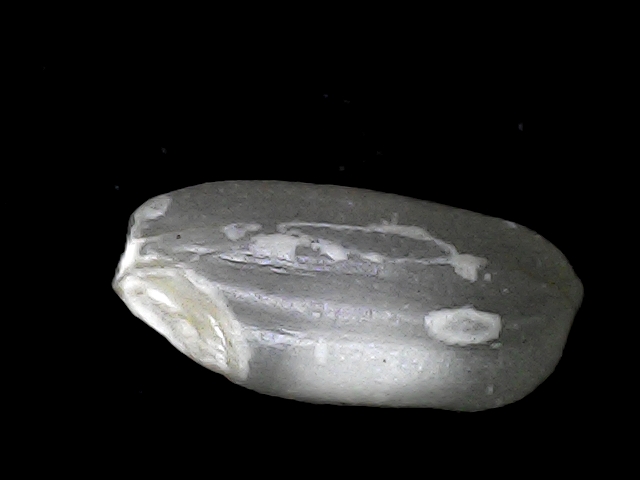
Rice variety: BD33